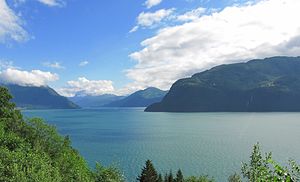
Storfjorden (Sunnmøre) / Side- og delfjorde
Storfjorden sett fra fylkesvei 650
Storfjorden er 110 km lang og er Norges femte længste fjord. Den ligger i Møre og Romsdal fylke i området Sunnmøre. Fjorden går fra Hareidlandet i vest til Geiranger længst inde i landet.